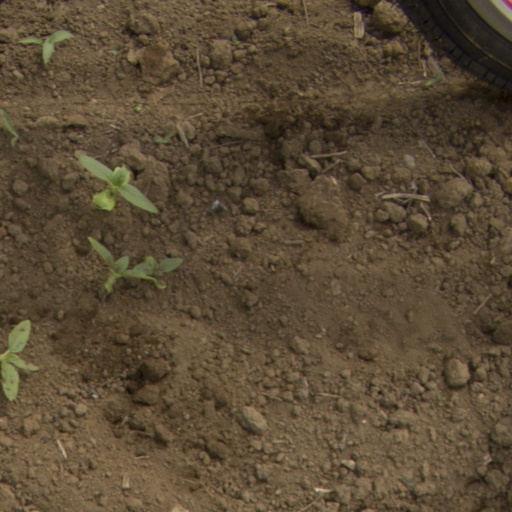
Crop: Jerusalem artichoke